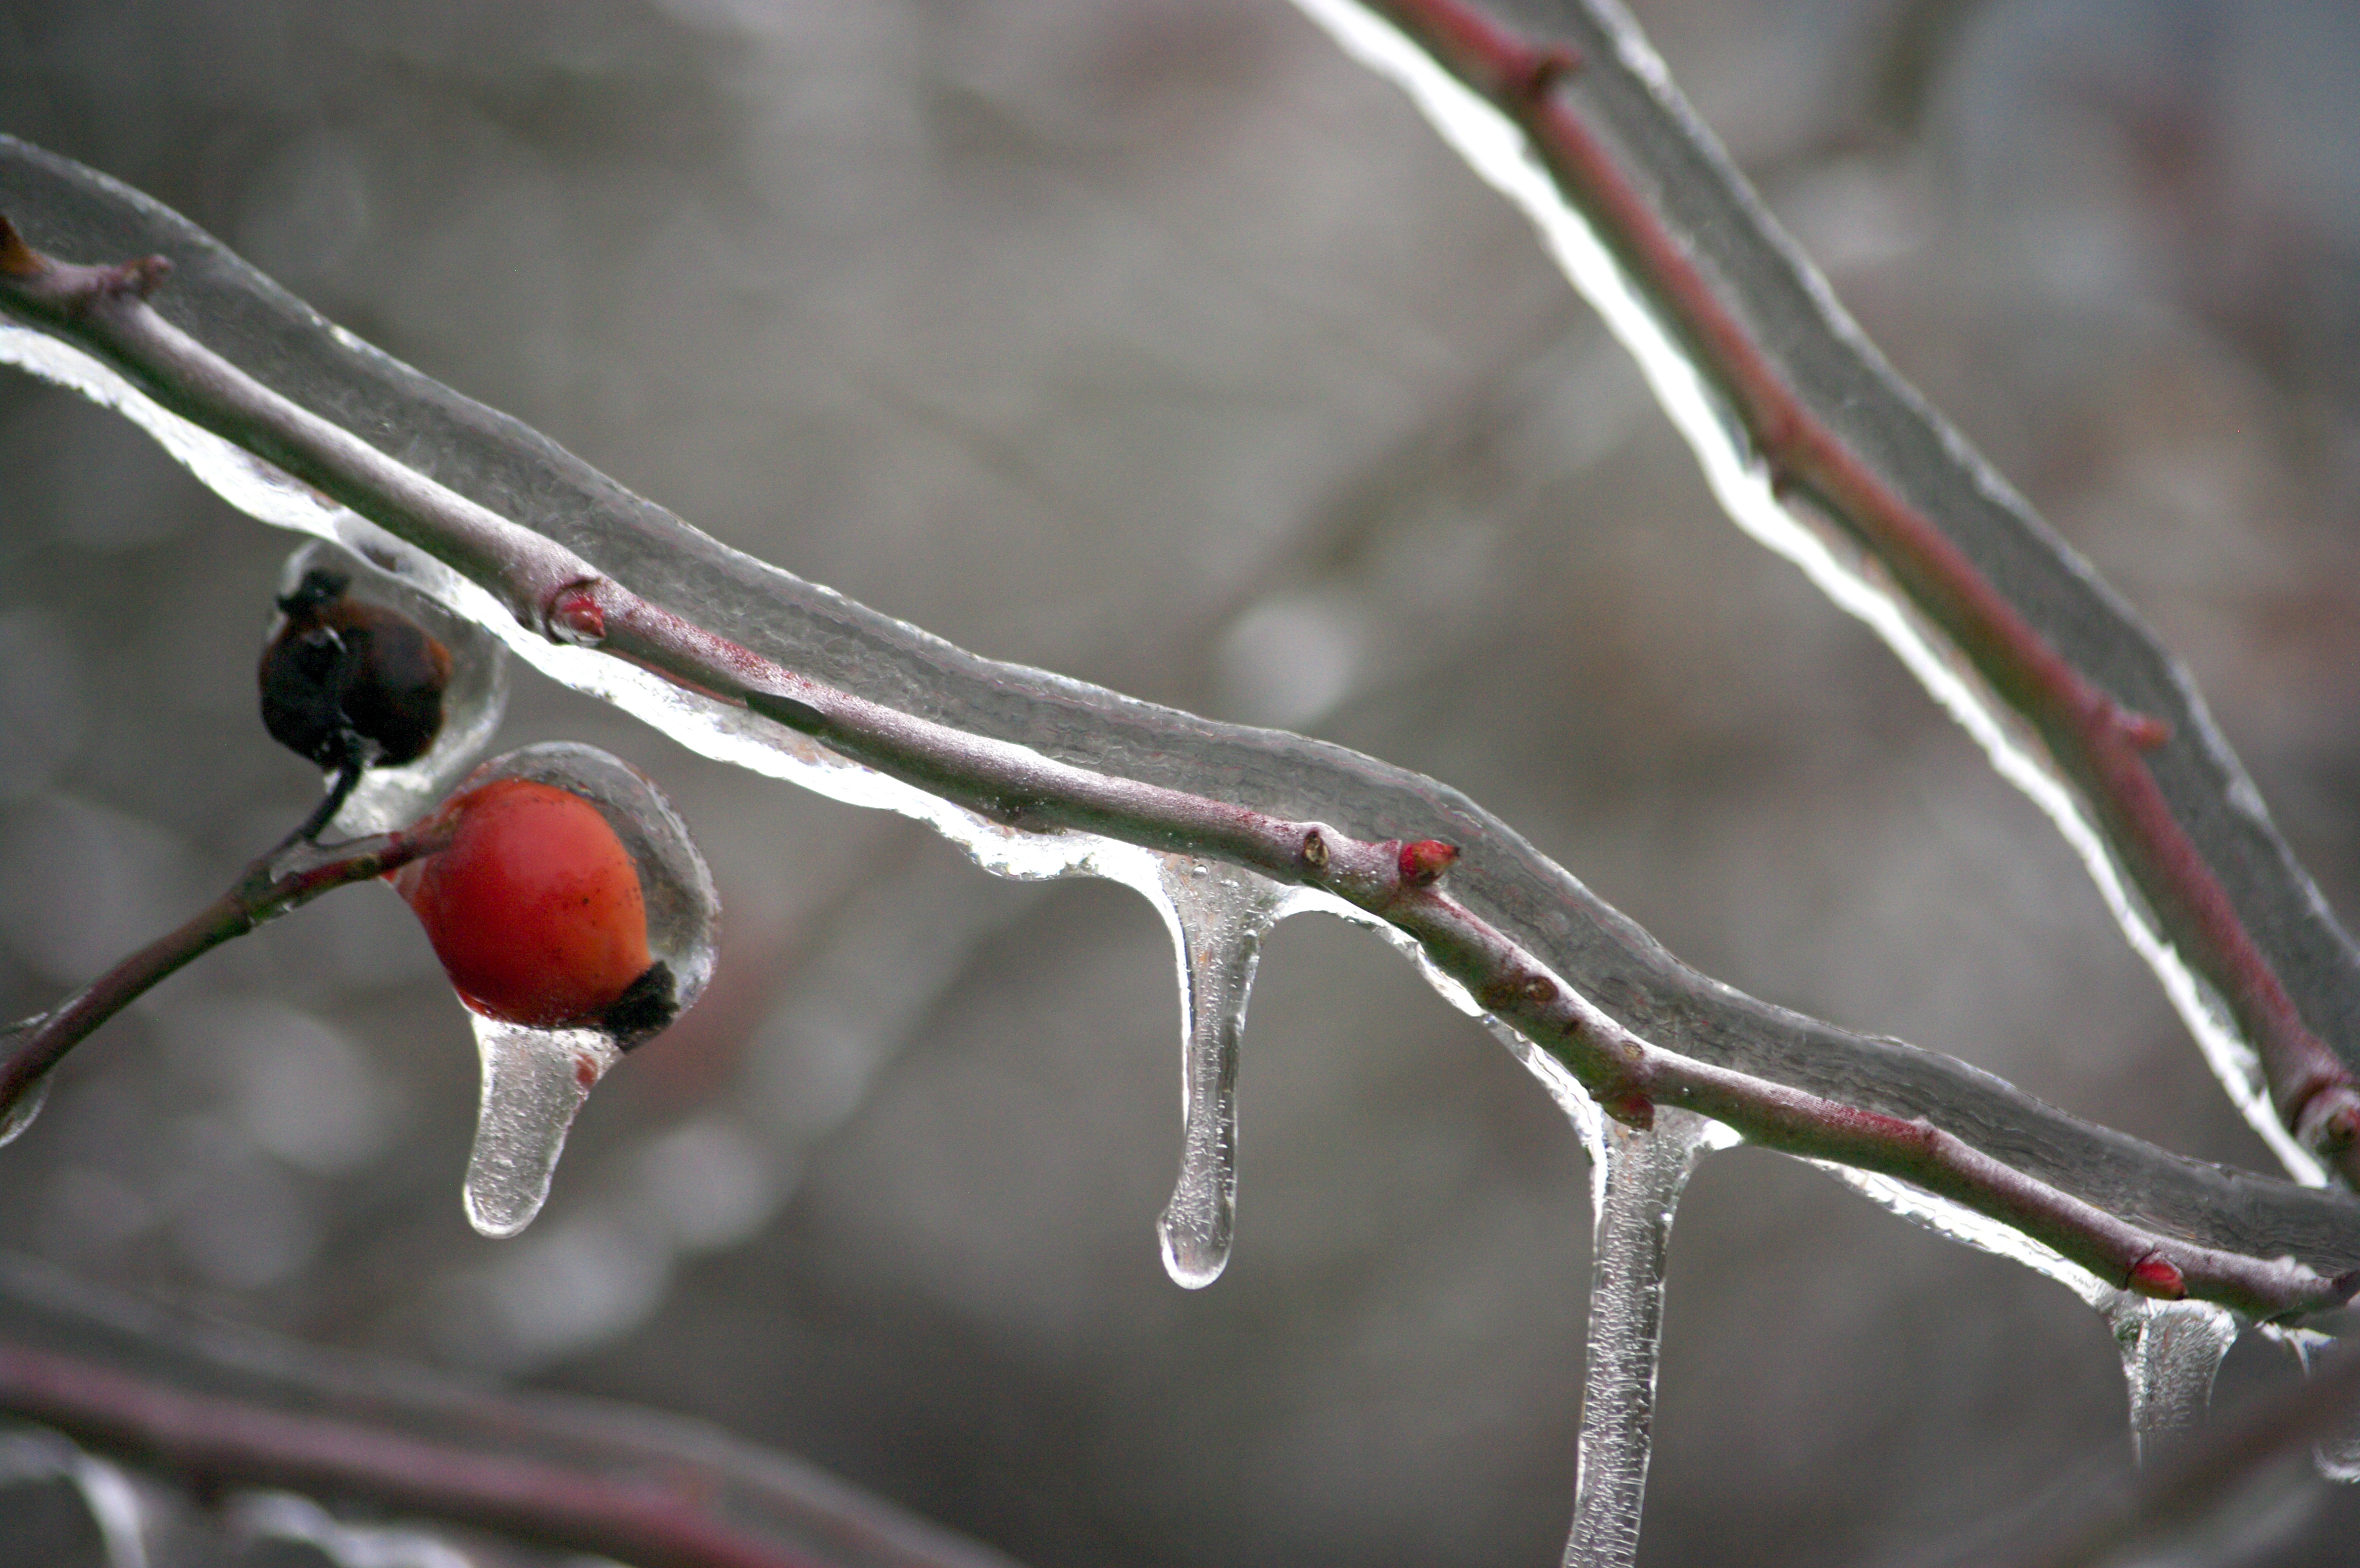
landscape, branch, winter, leaf, flower, frost, ice, red, twig, close up, icing, macro photography, frozen branch